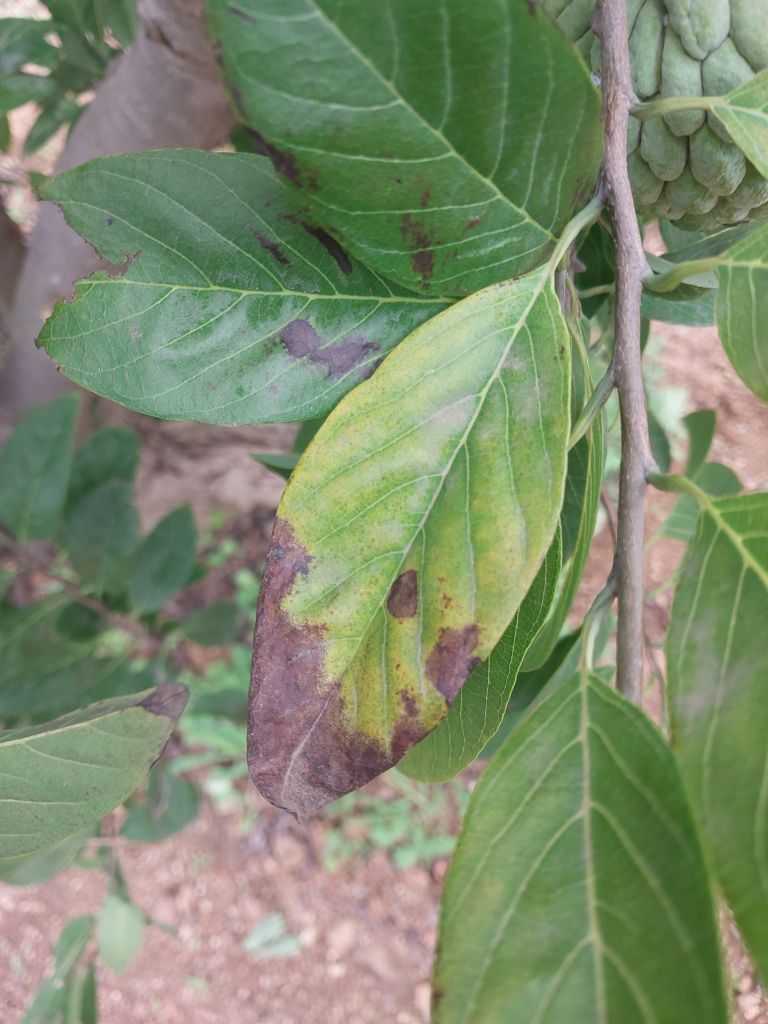
Disease label: Leaf spot on Leaves